Stockholm Metro

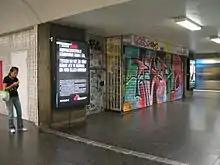
Graffiti at the Karlaplan metro station, on the red line, 2005

tunnels than older ones, and the Blue Line is almost entirely tunnelled. The latest addition to the whole network, Skarpnäck station, was opened in 1994.